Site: brandenburg
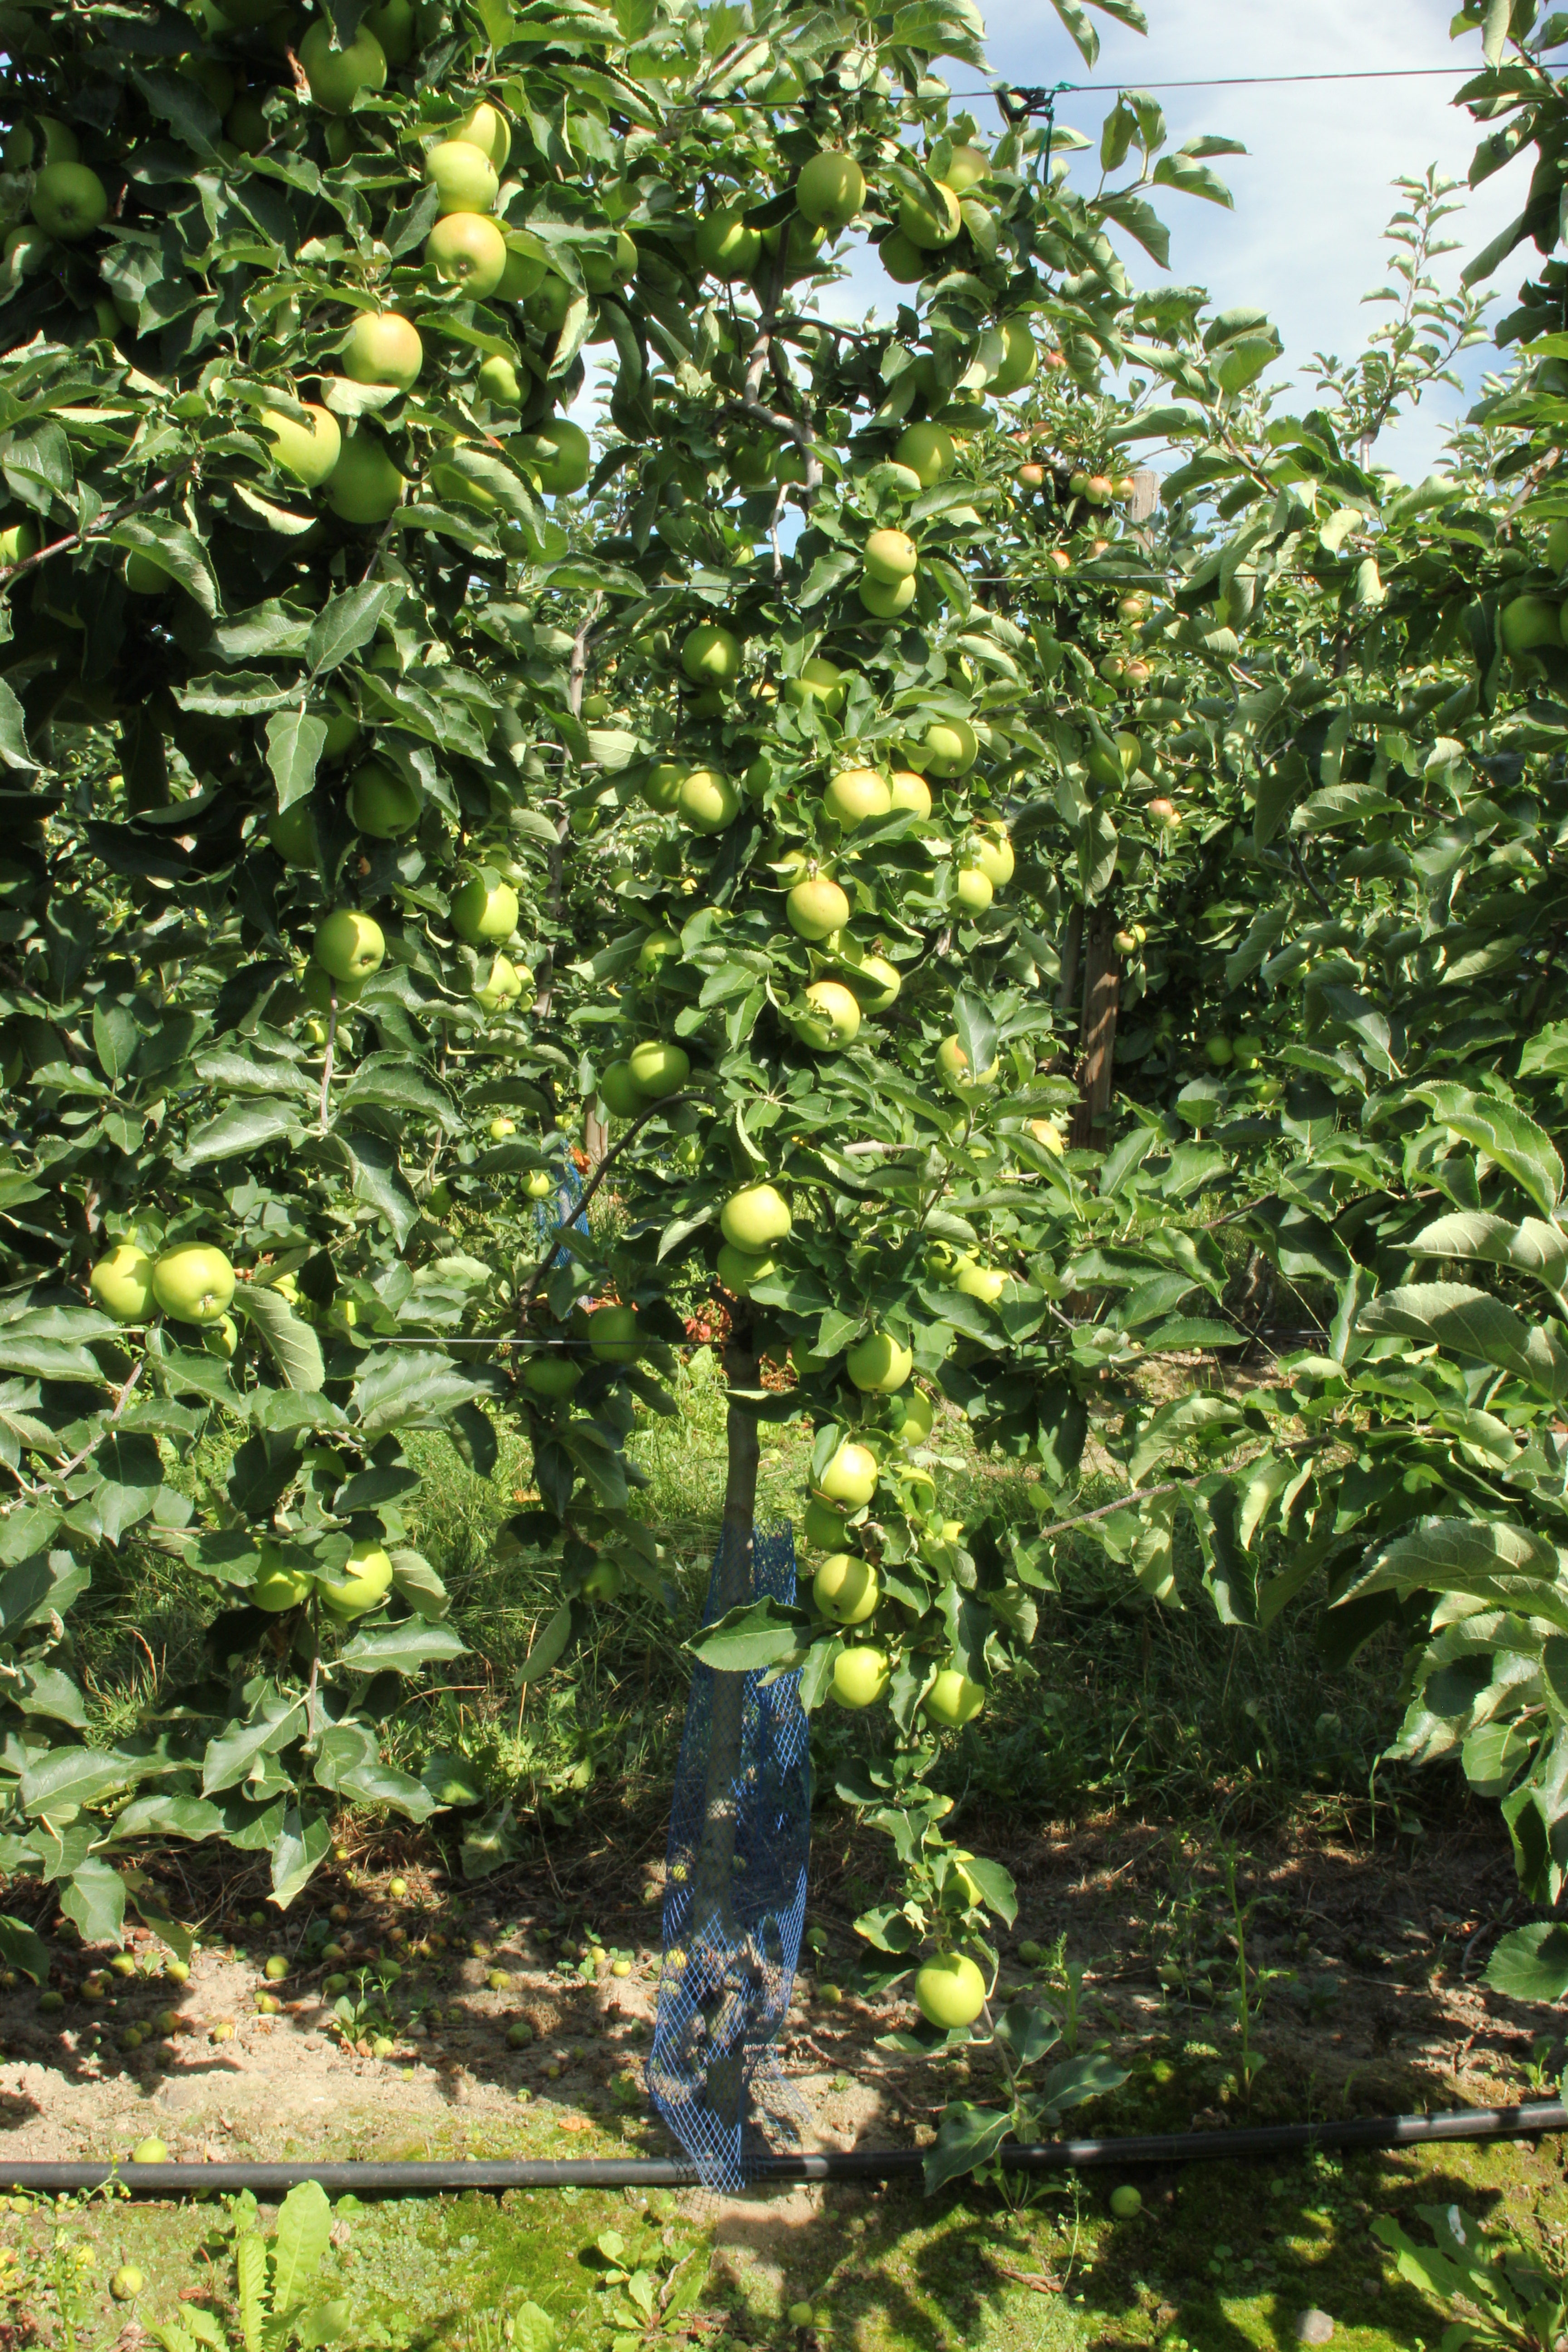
Growth stage (BBCH 77): Development of fruit